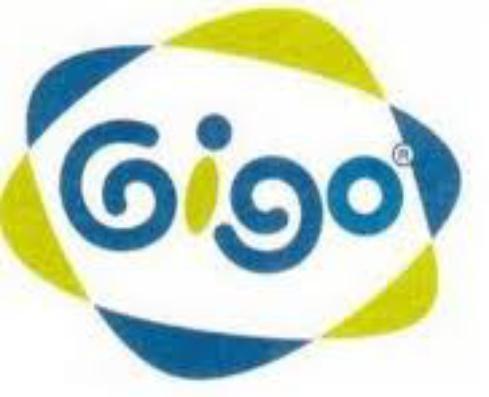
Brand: gigo
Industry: Clothes